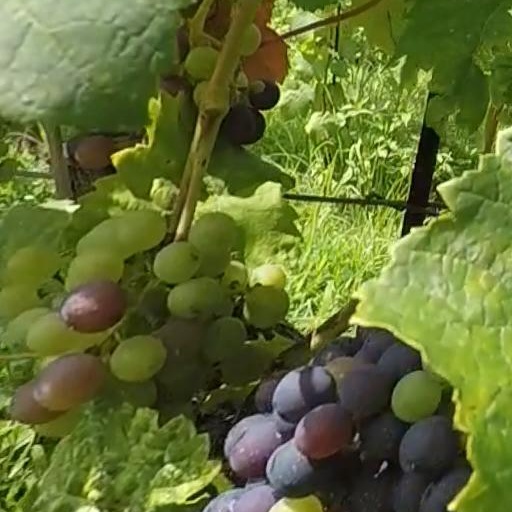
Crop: grape